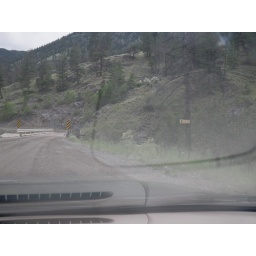
The road crosses the river at the 1 km mark, following the left bank above the bridge.